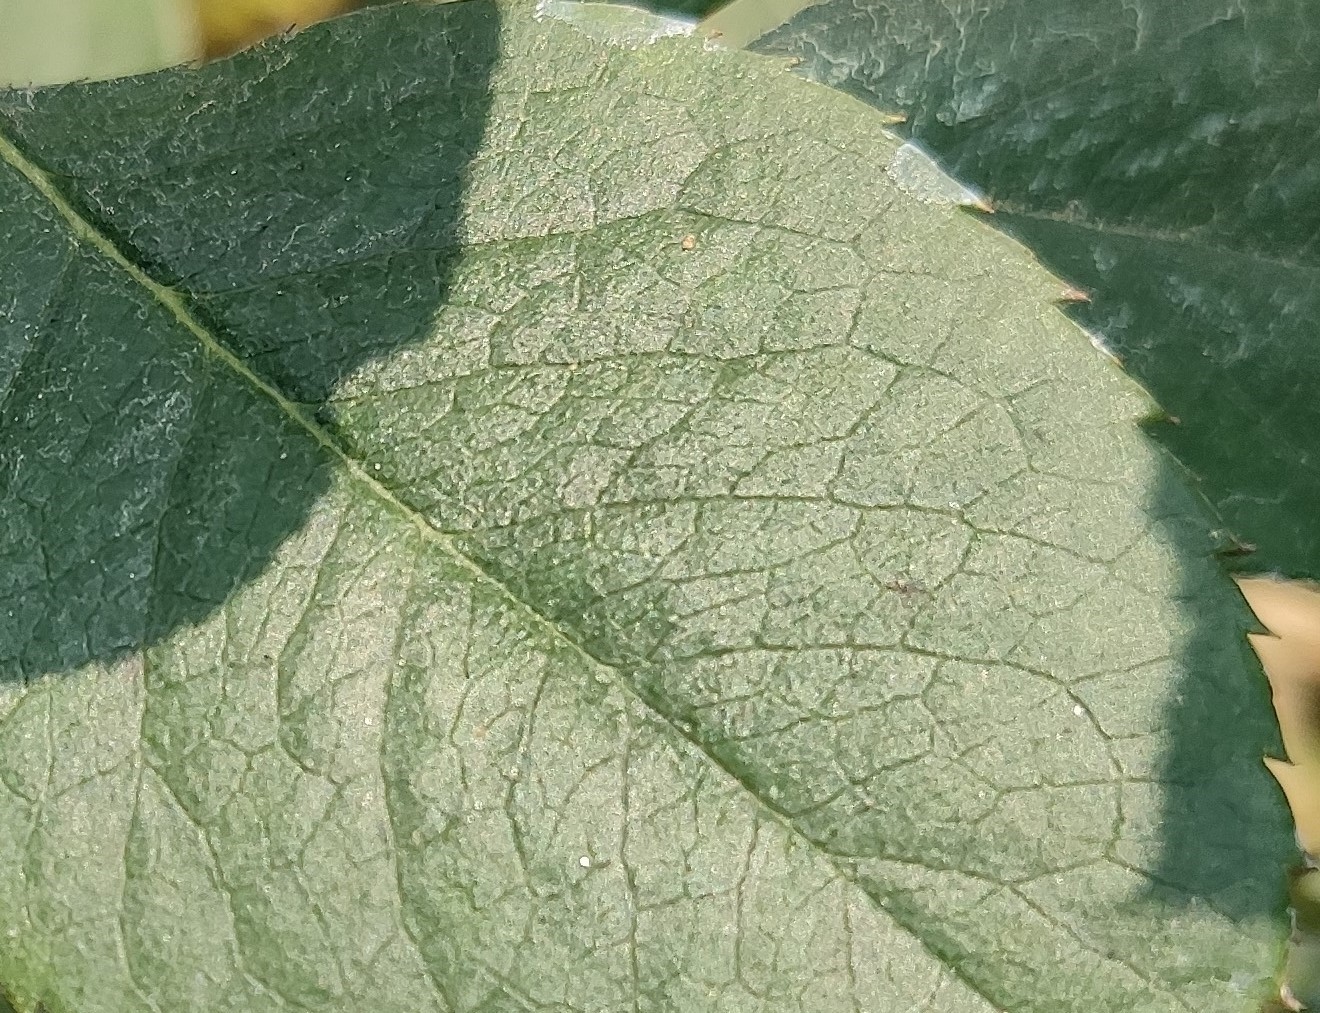
Label: Fresh Leaf